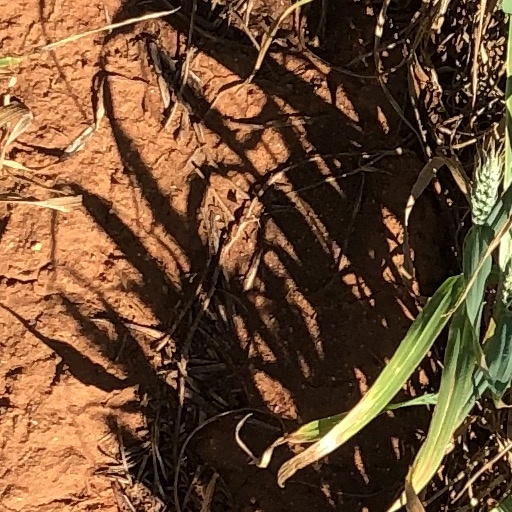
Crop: wheat